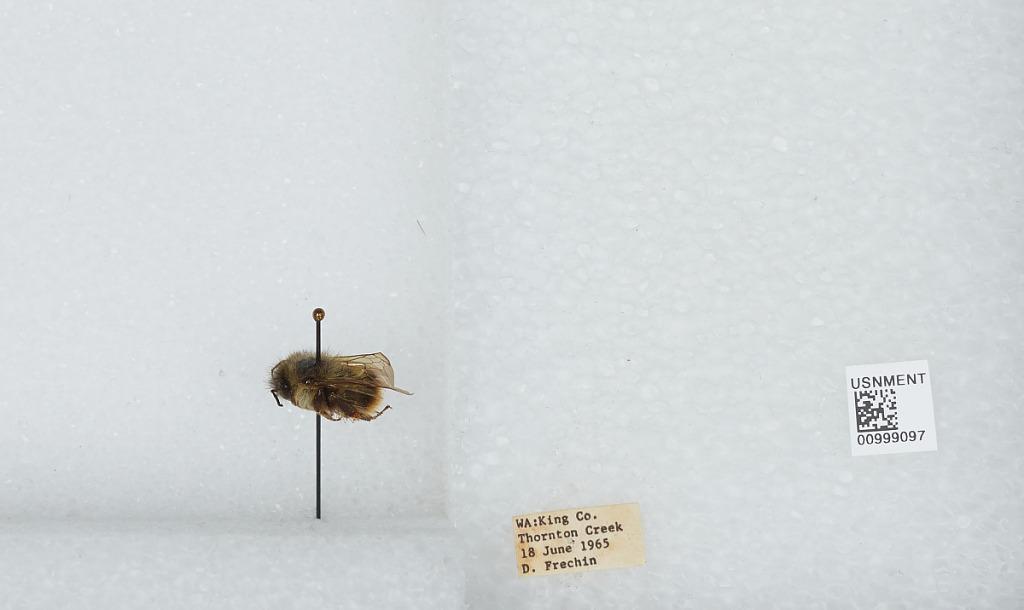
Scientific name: Bombus (Pyrobombus) mixtus Cresson
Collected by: D. Frechin
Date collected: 1965-6-18
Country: United States
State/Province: Washington
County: King
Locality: Thornton Creek
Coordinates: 47.7031, -122.309